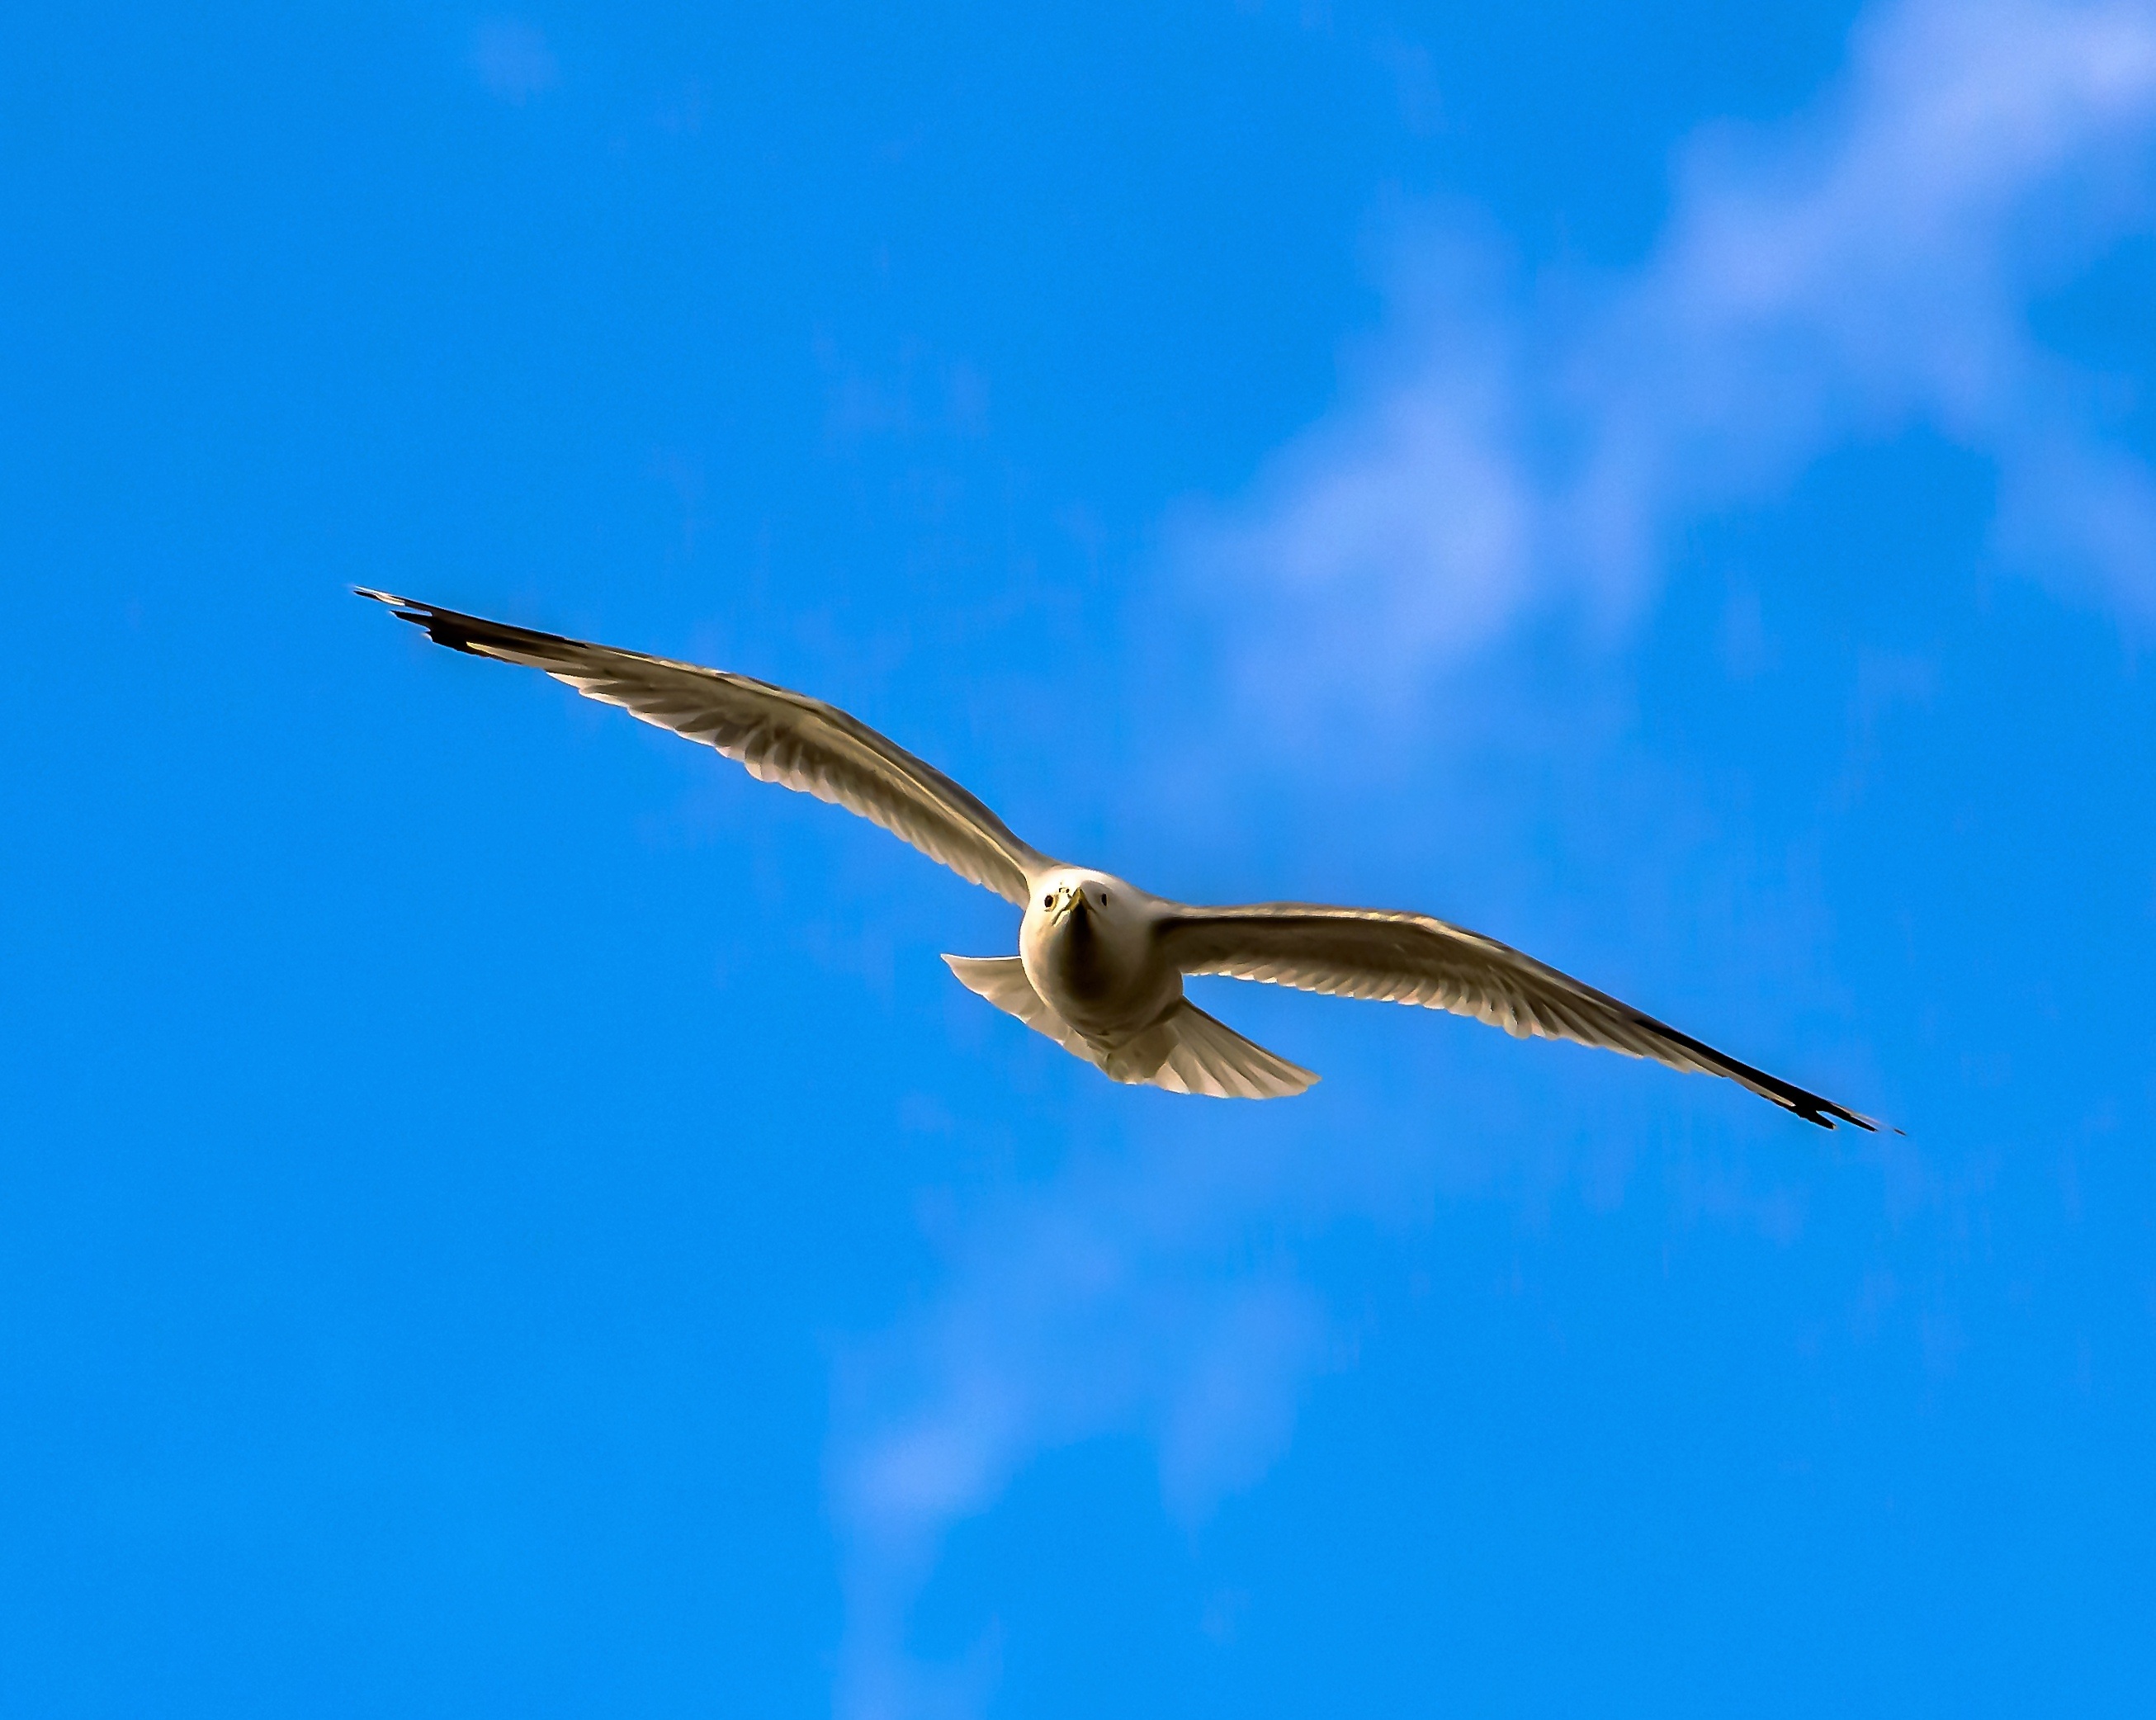
nature, bird, wing, animal, seabird, fly, seagull, gull, beak, flight, vertebrate, water bird, charadriiformes